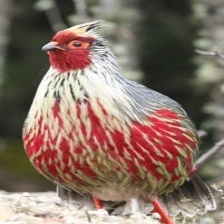
Species: BLOOD PHEASANT
Scientific name: ITHAGINIS CRUENTUS